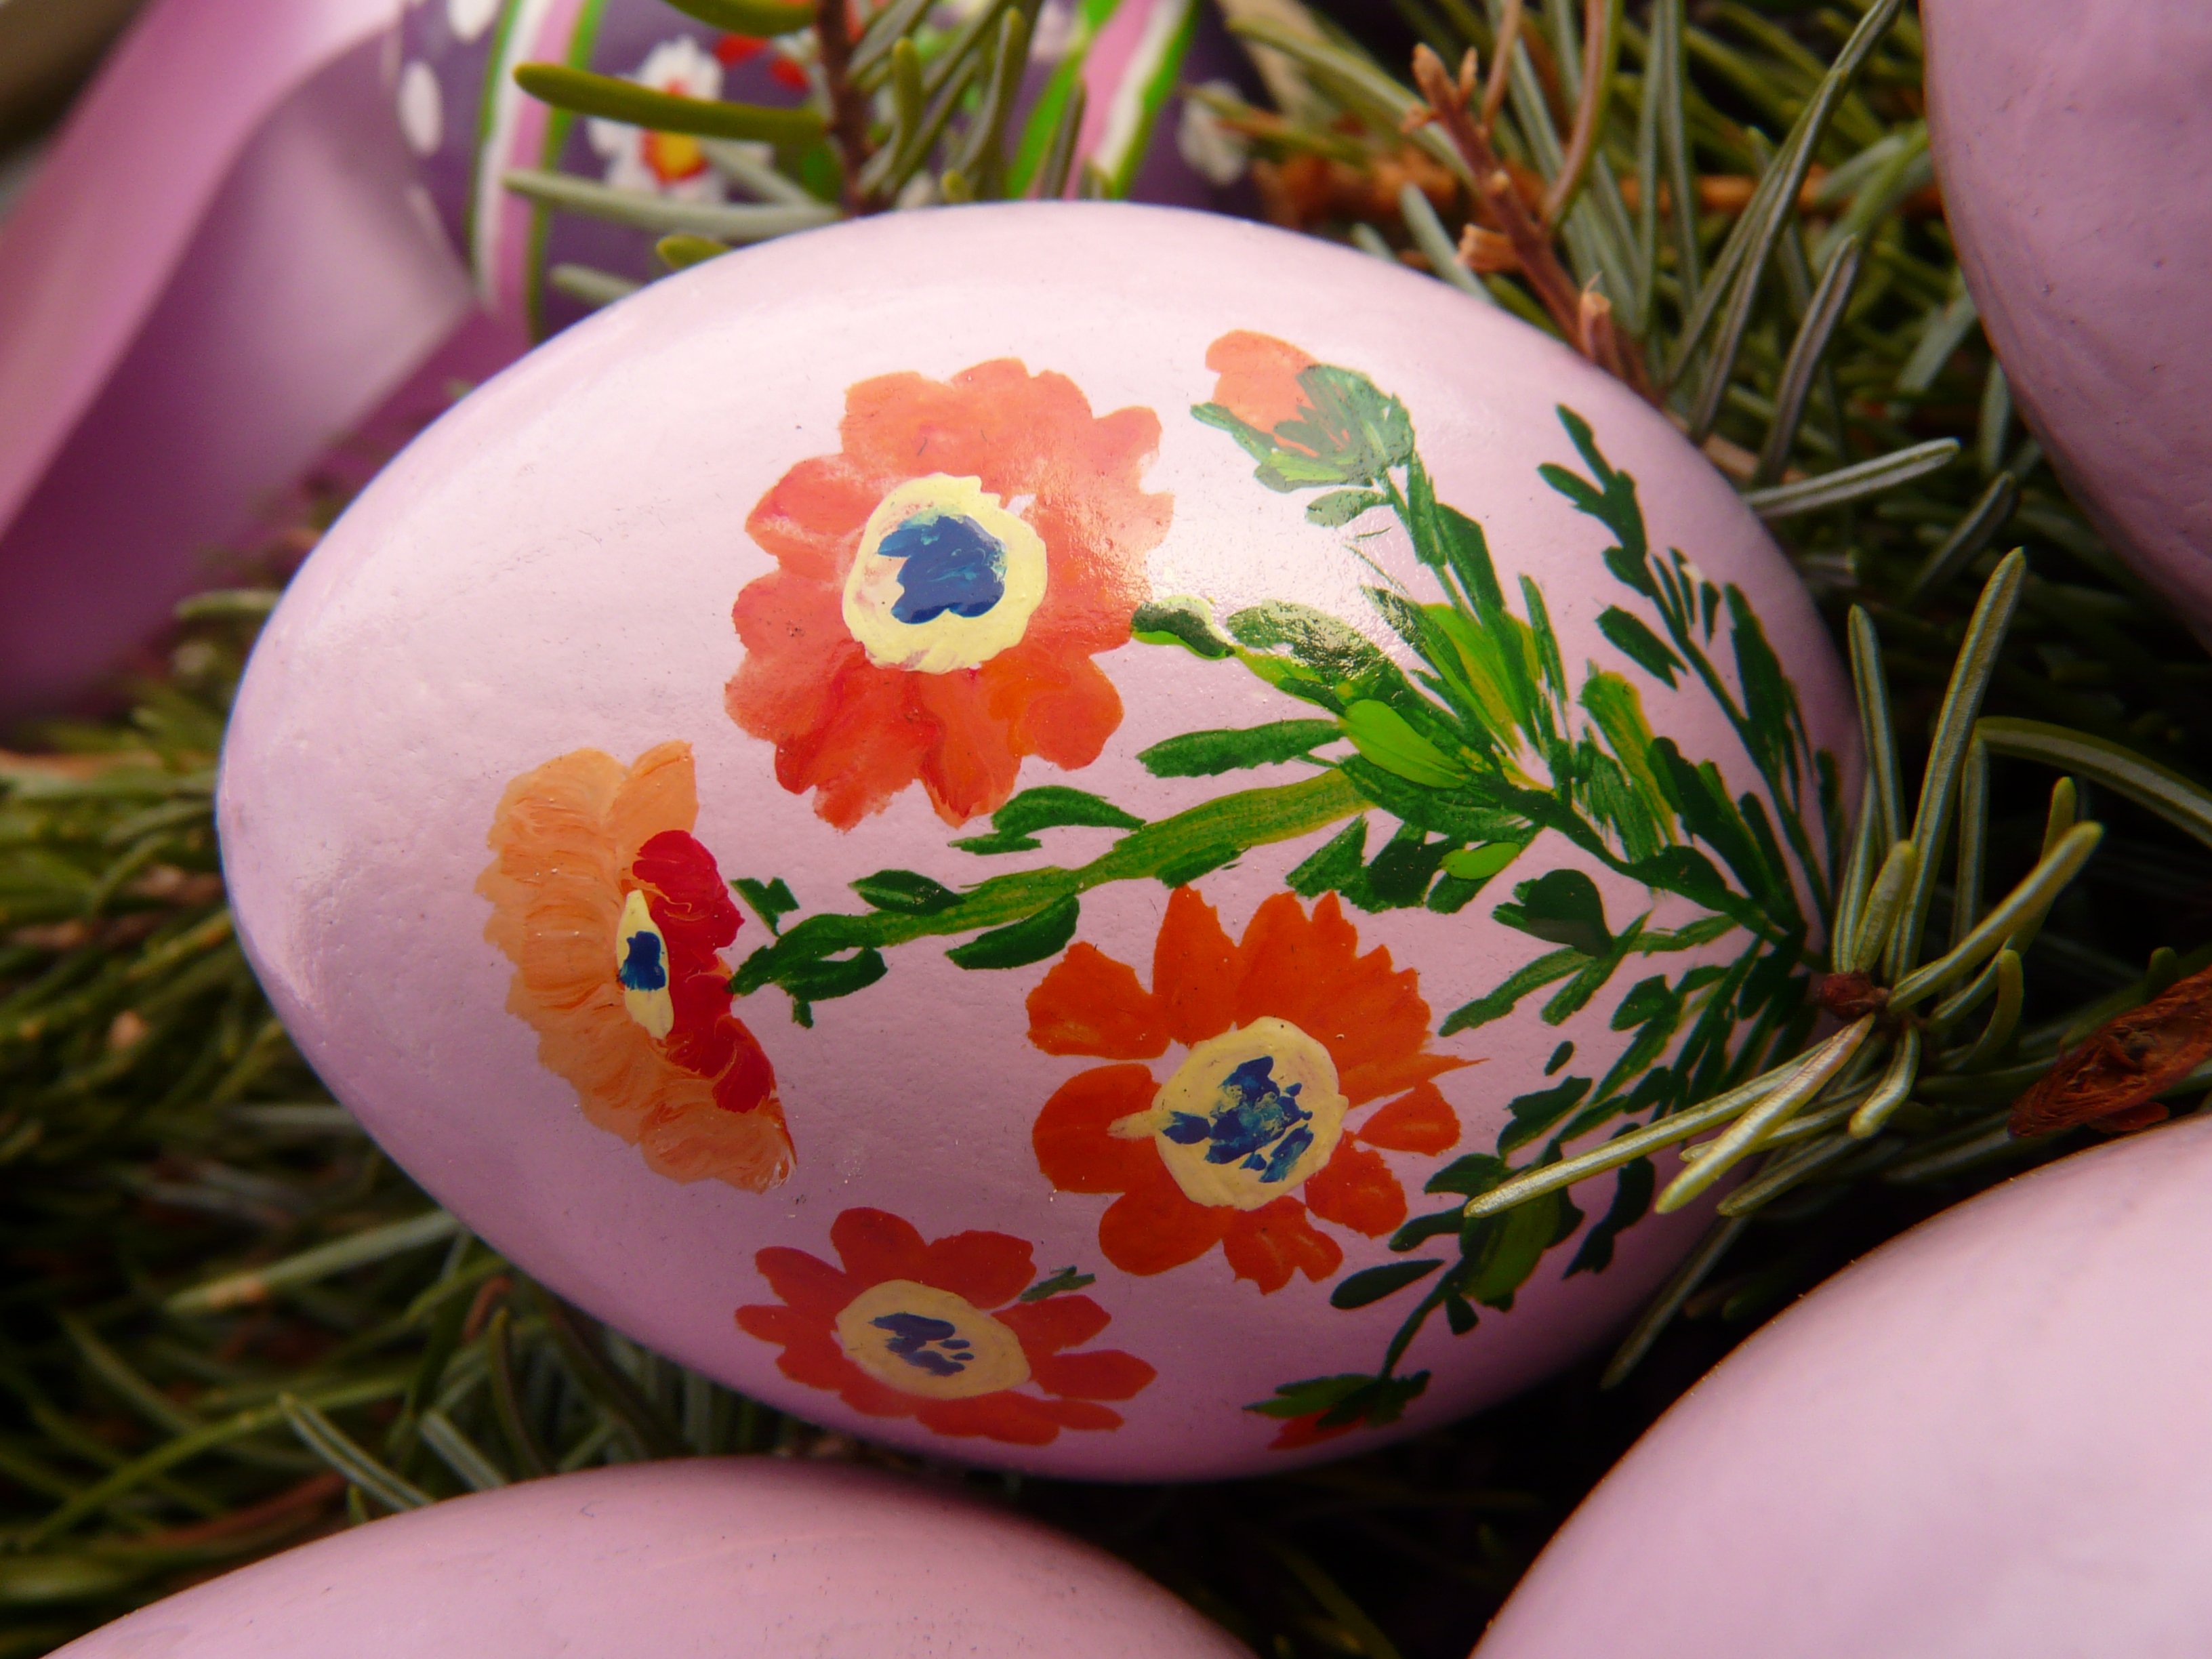
flower, food, color, holiday, paint, colorful, egg, painting, art, easter, easter eggs, easter egg, easter egg painting